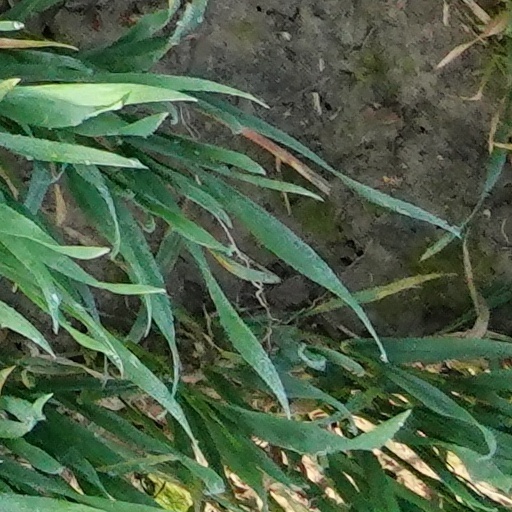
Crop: wheat